Aldridge Botanical Gardens

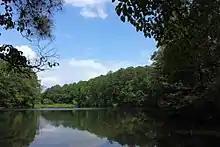
Lake in Aldridge Botanical Gardens

Aldridge Gardens is a 30-acre (121,000 m) garden, prominently featuring hydrangeas, located on the former Aldridge Estate in Hoover, Alabama, United States.